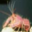
Label: lobster